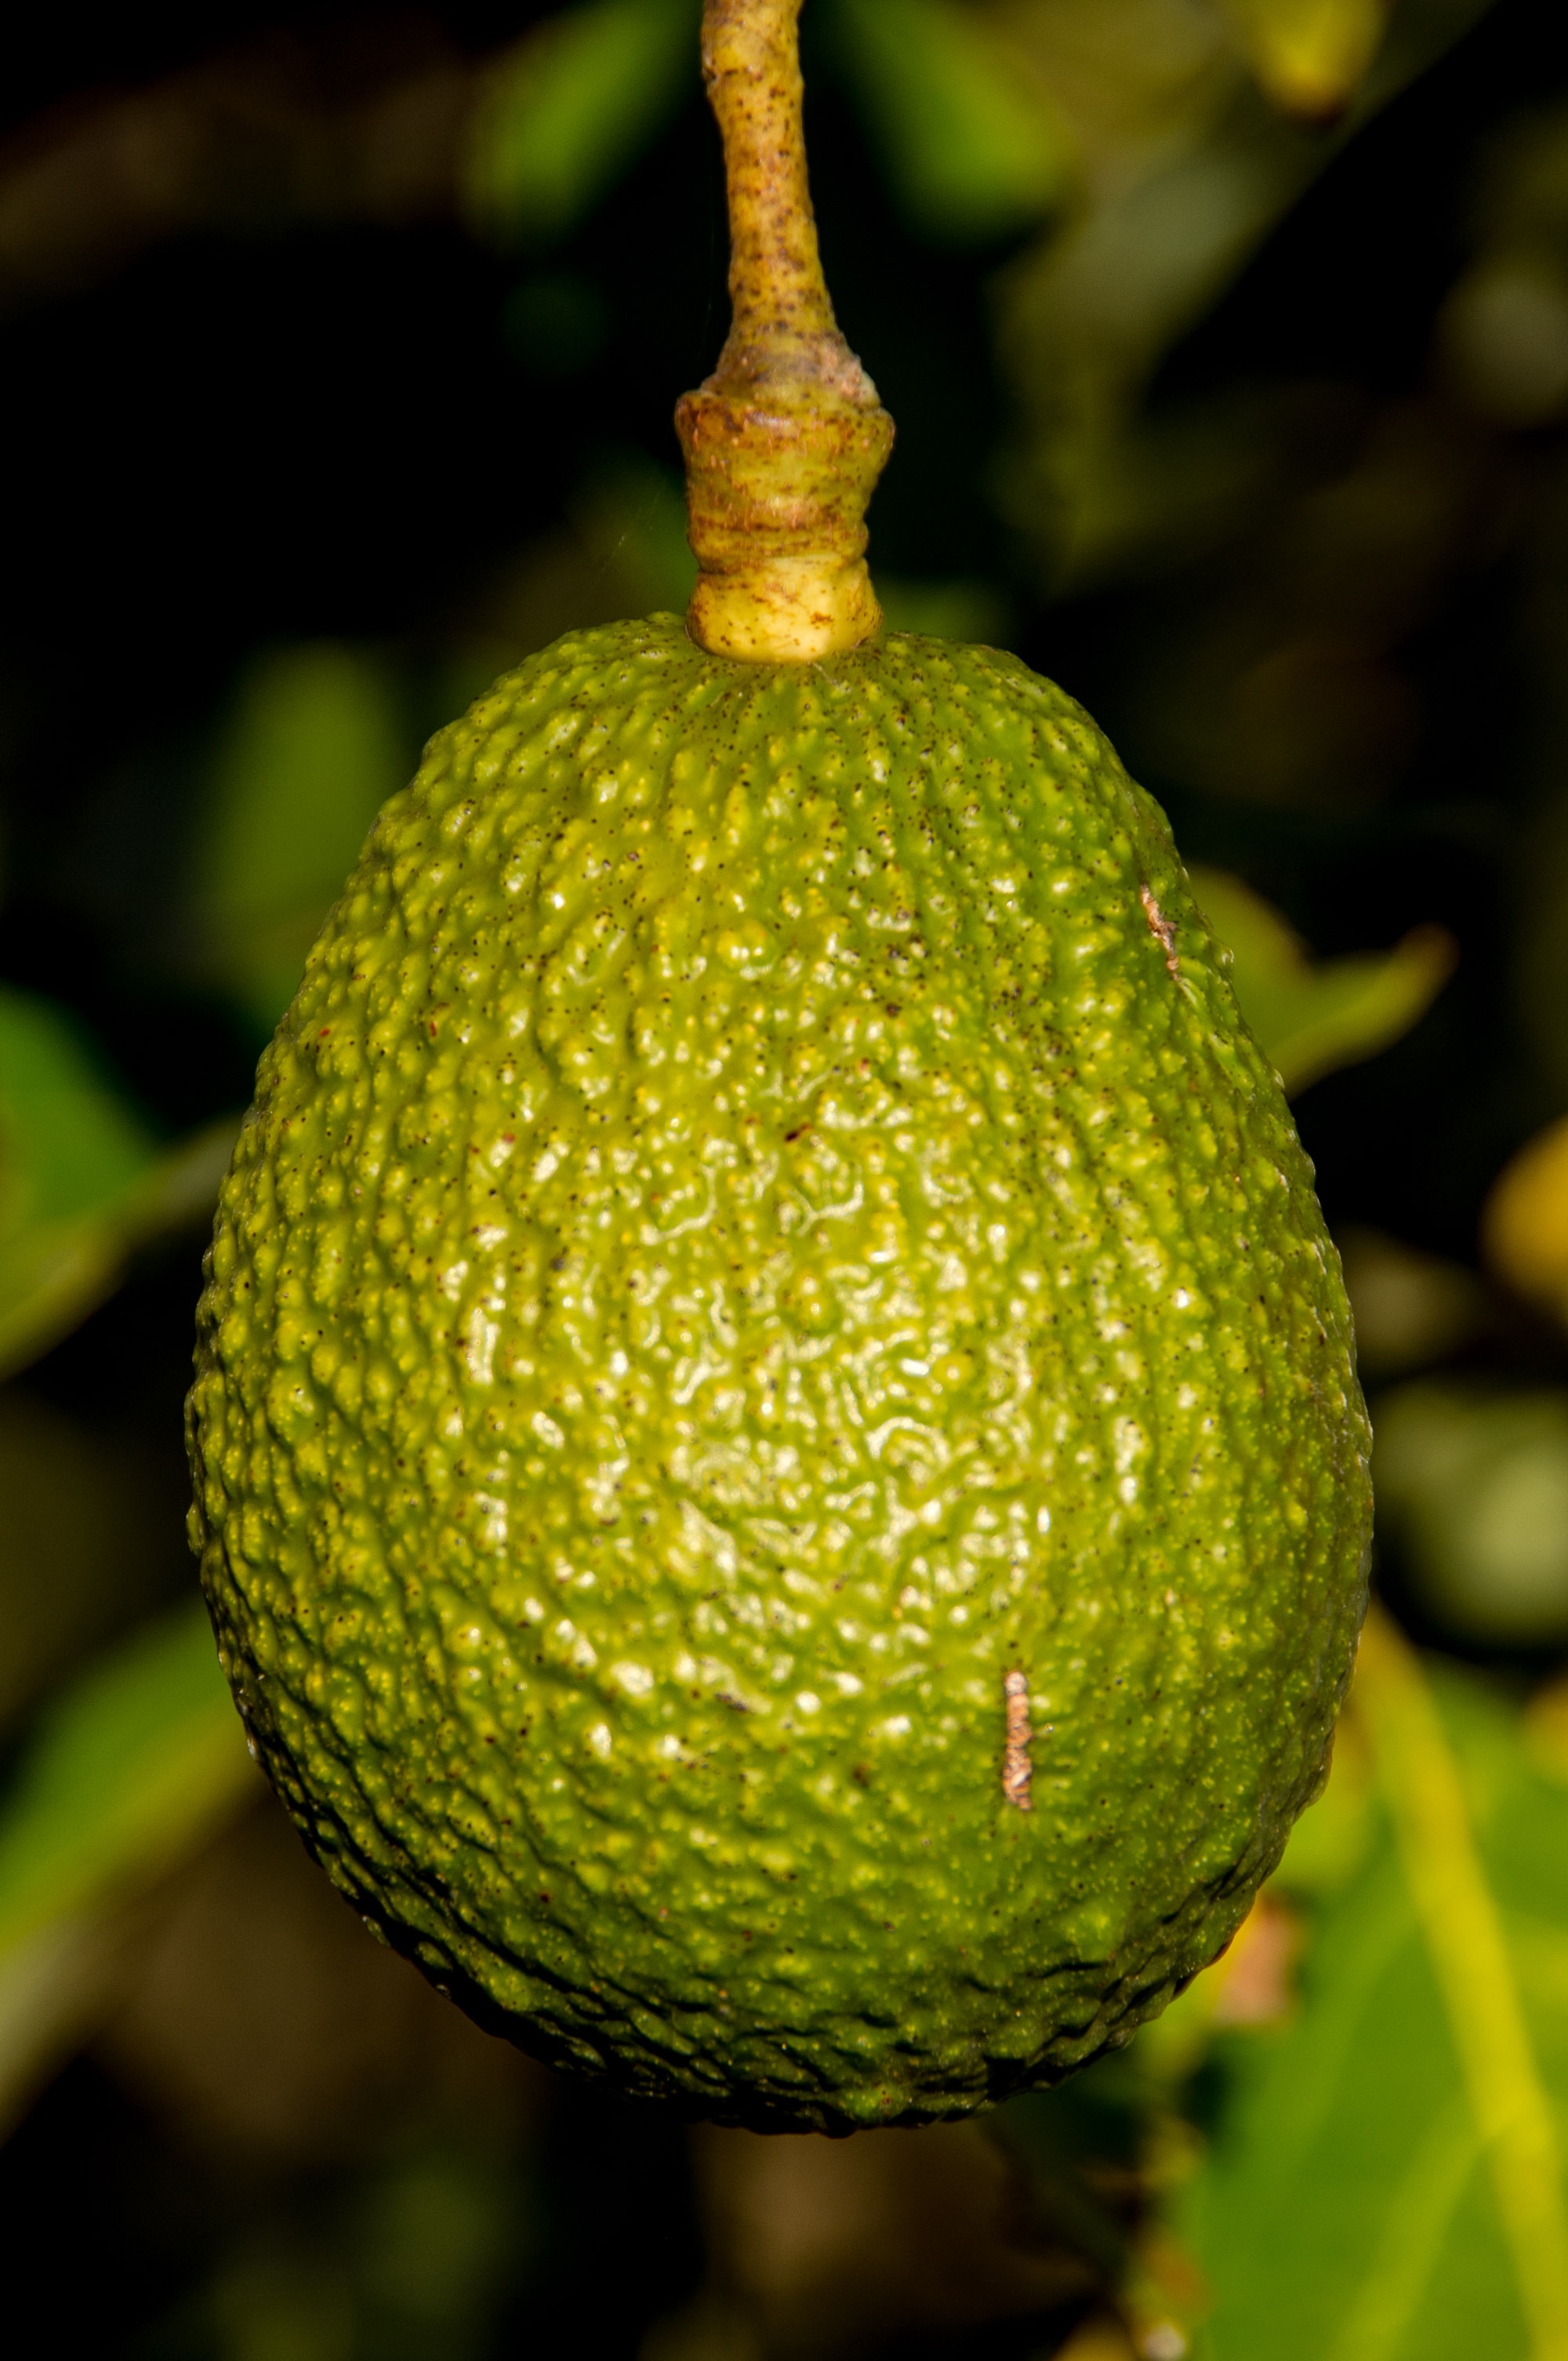
tree, plant, fruit, leaf, flower, food, green, produce, botany, avocado, flora, gourd, close up, growing, citron, macro photography, flowering plant, hass avocado, land plant